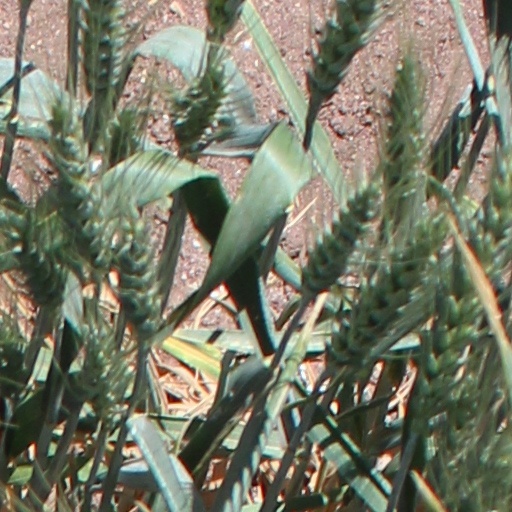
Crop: wheat